The Jewel of Medina

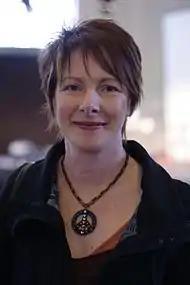
Sherry Jones in Århus, Denmark, 15 March 2009

Prior to publication, the Random House publicity department solicited comment from Denise Spellberg, professor of history and Middle Eastern studies at the University of Texas. She reportedly described the book as "incredibly offensive" and a "very ugly, stupid piece of work," suggesting that its "explosive" content could inspire violence among radical Islamic groups and thereby represent a threat to national security. Random House responded by canceling the publication run.